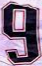
Number: 9